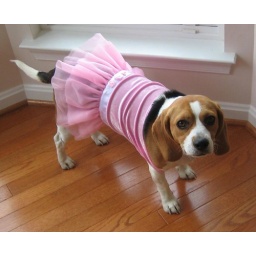
Wednesday in pink dress